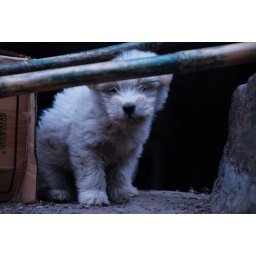
a small dog living in a box in china